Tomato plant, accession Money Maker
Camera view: tilt-top (135 deg); turntable rotation: 240 degrees
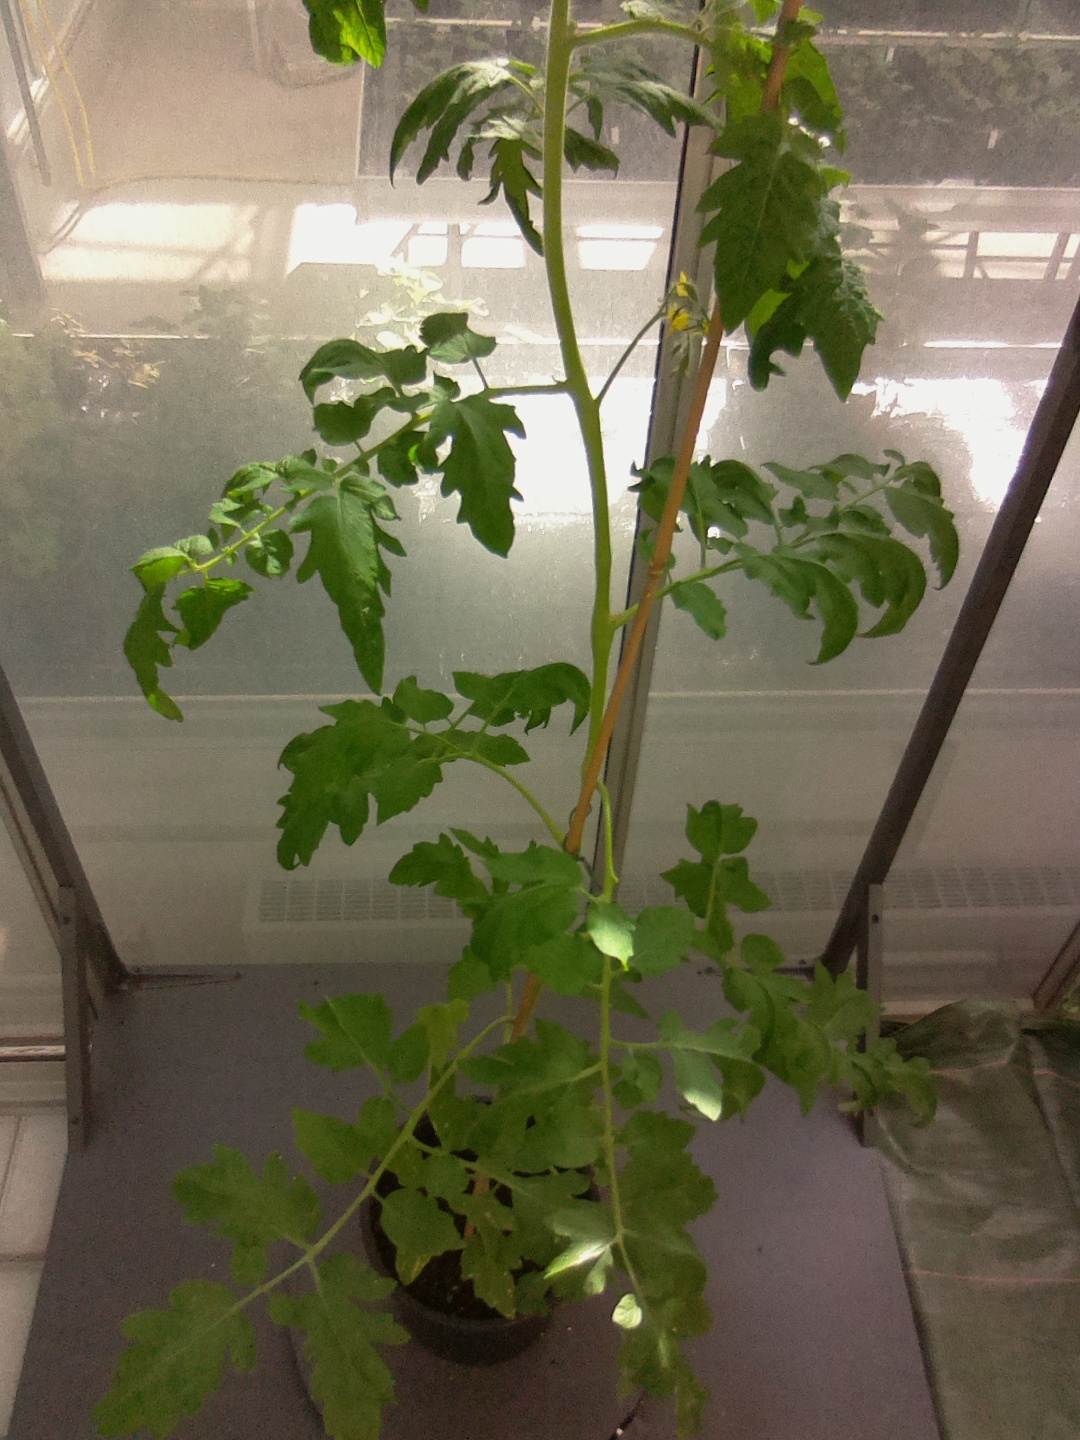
BBCH growth stage 64: 40%-50% of flowers open